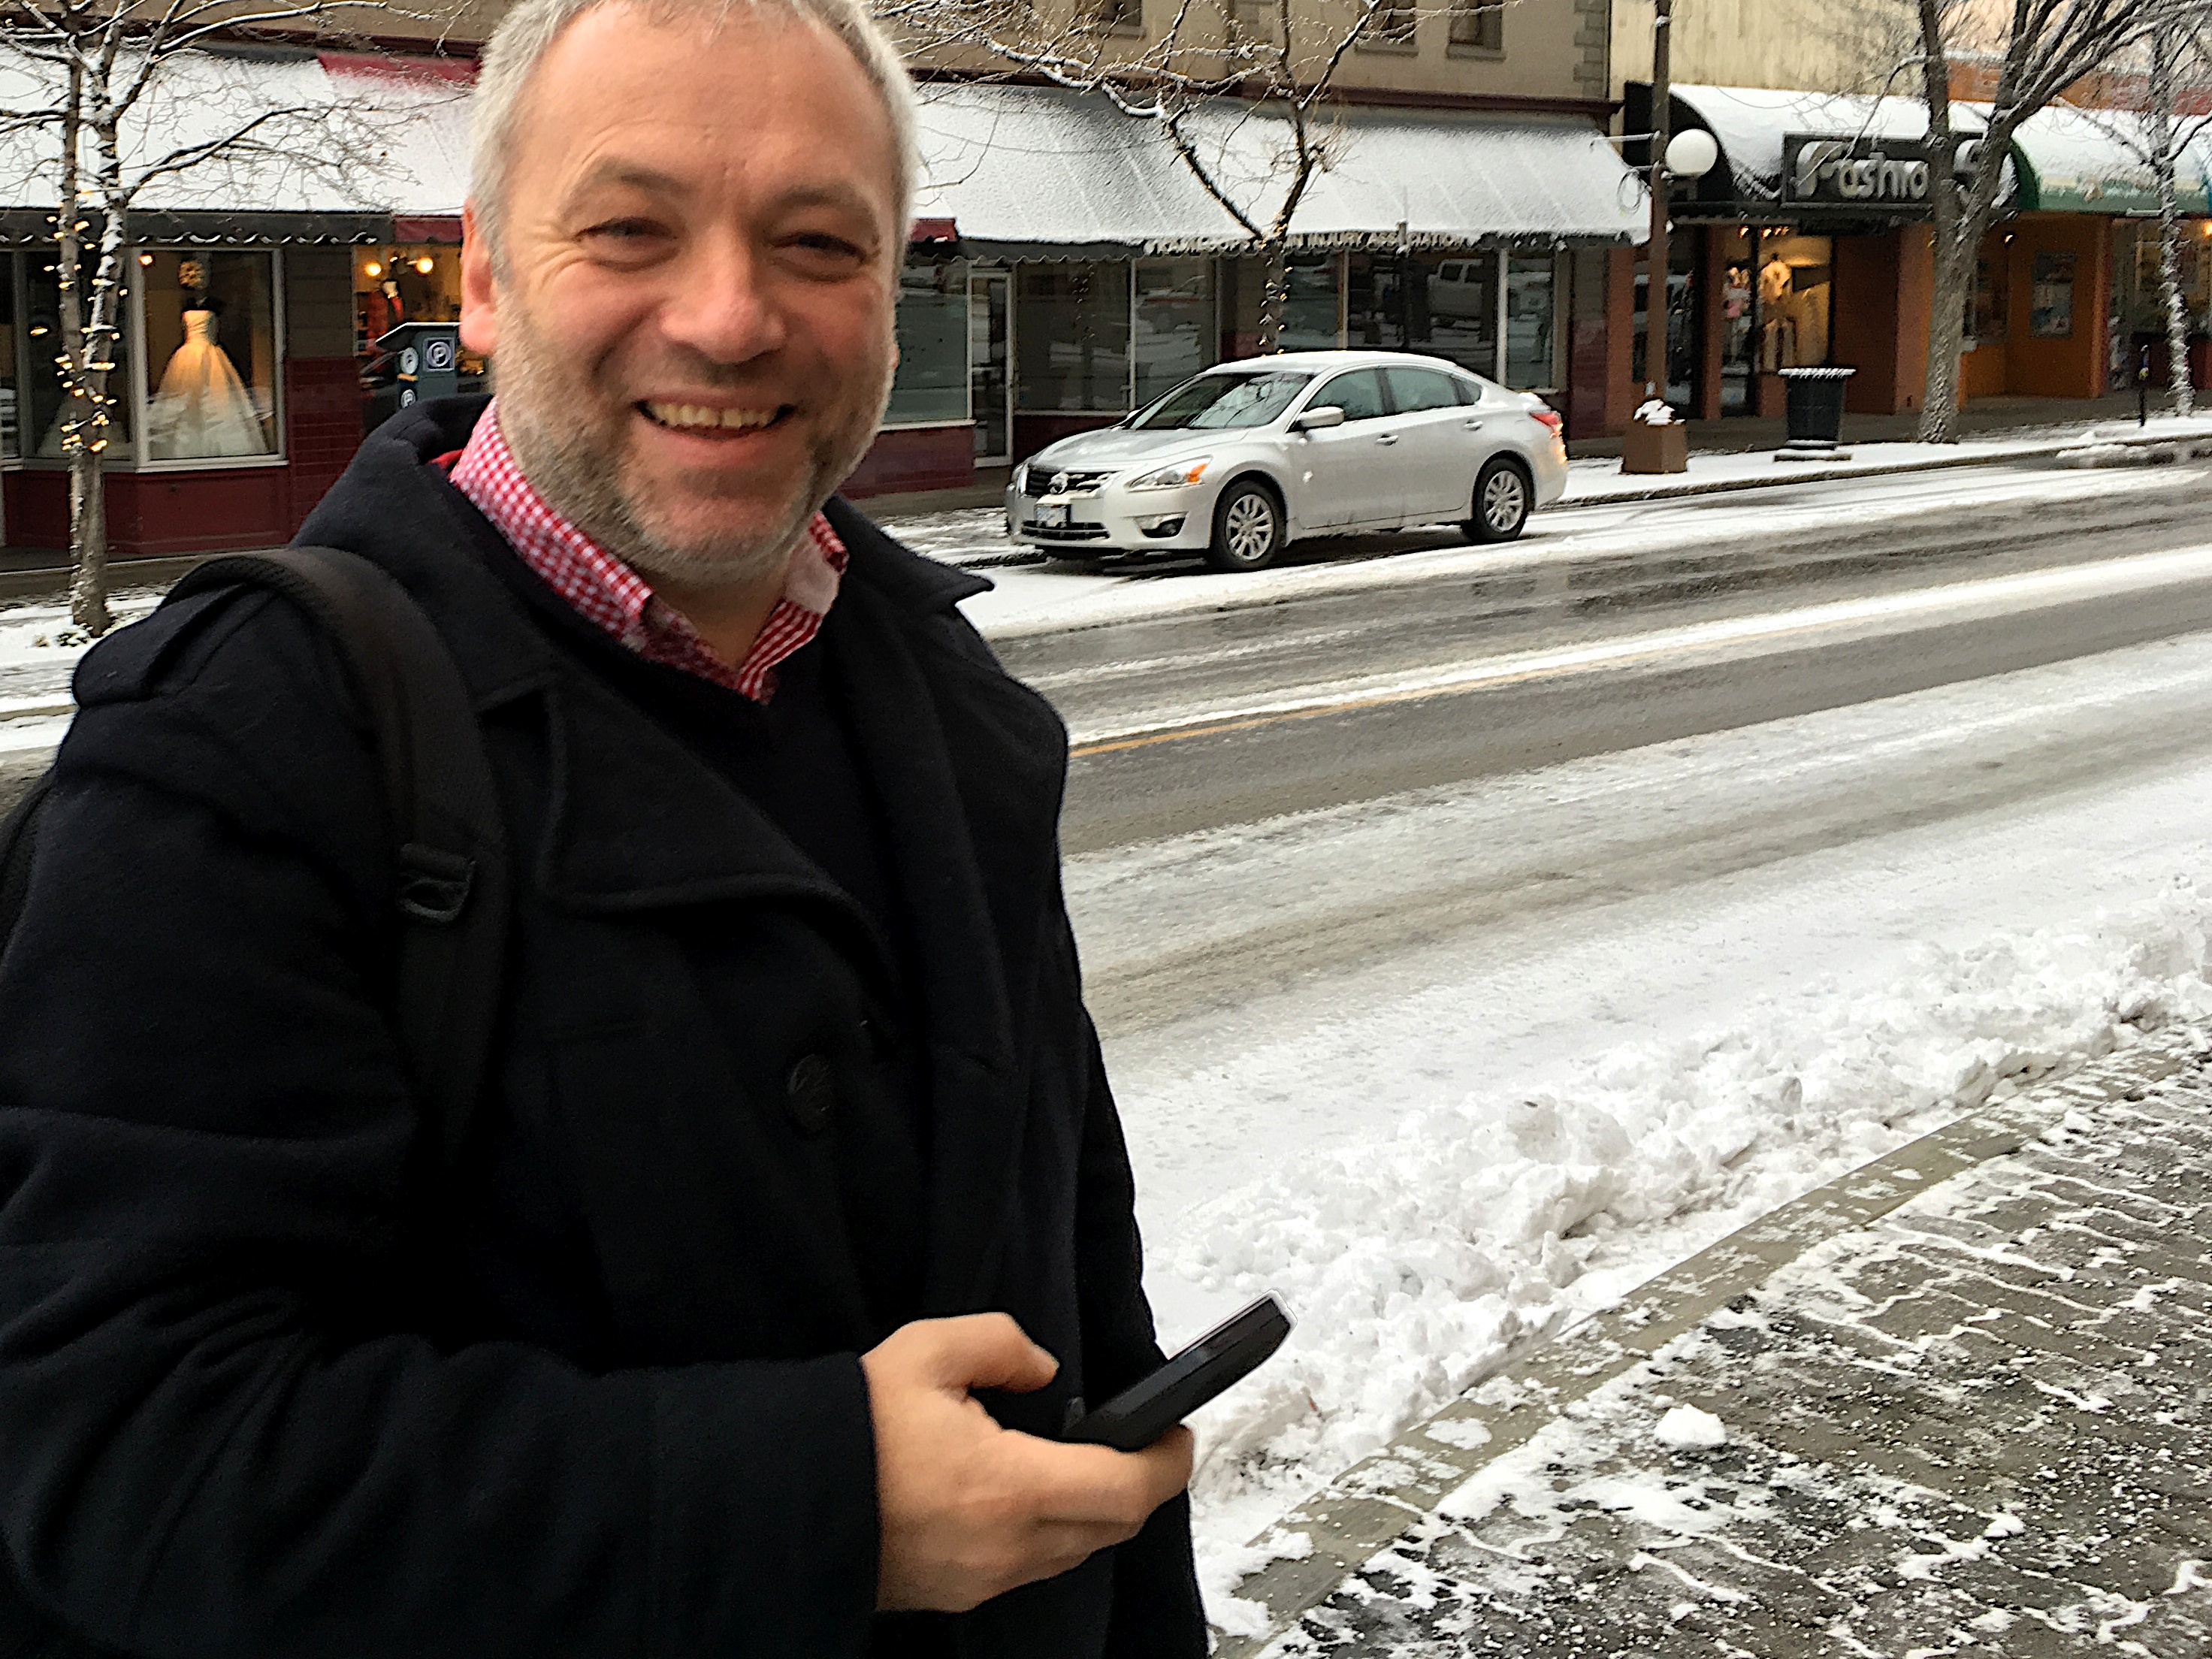
man, person, winter